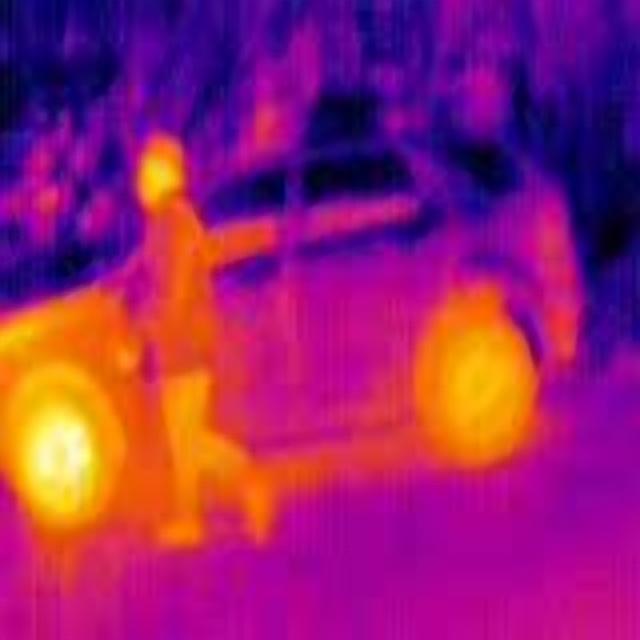
Detected objects:
label: person